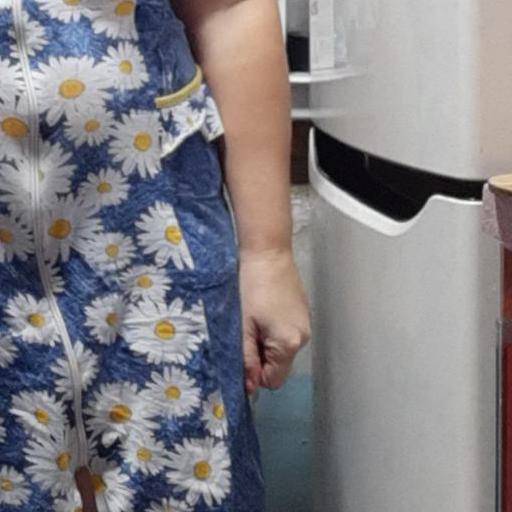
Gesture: no_gesture